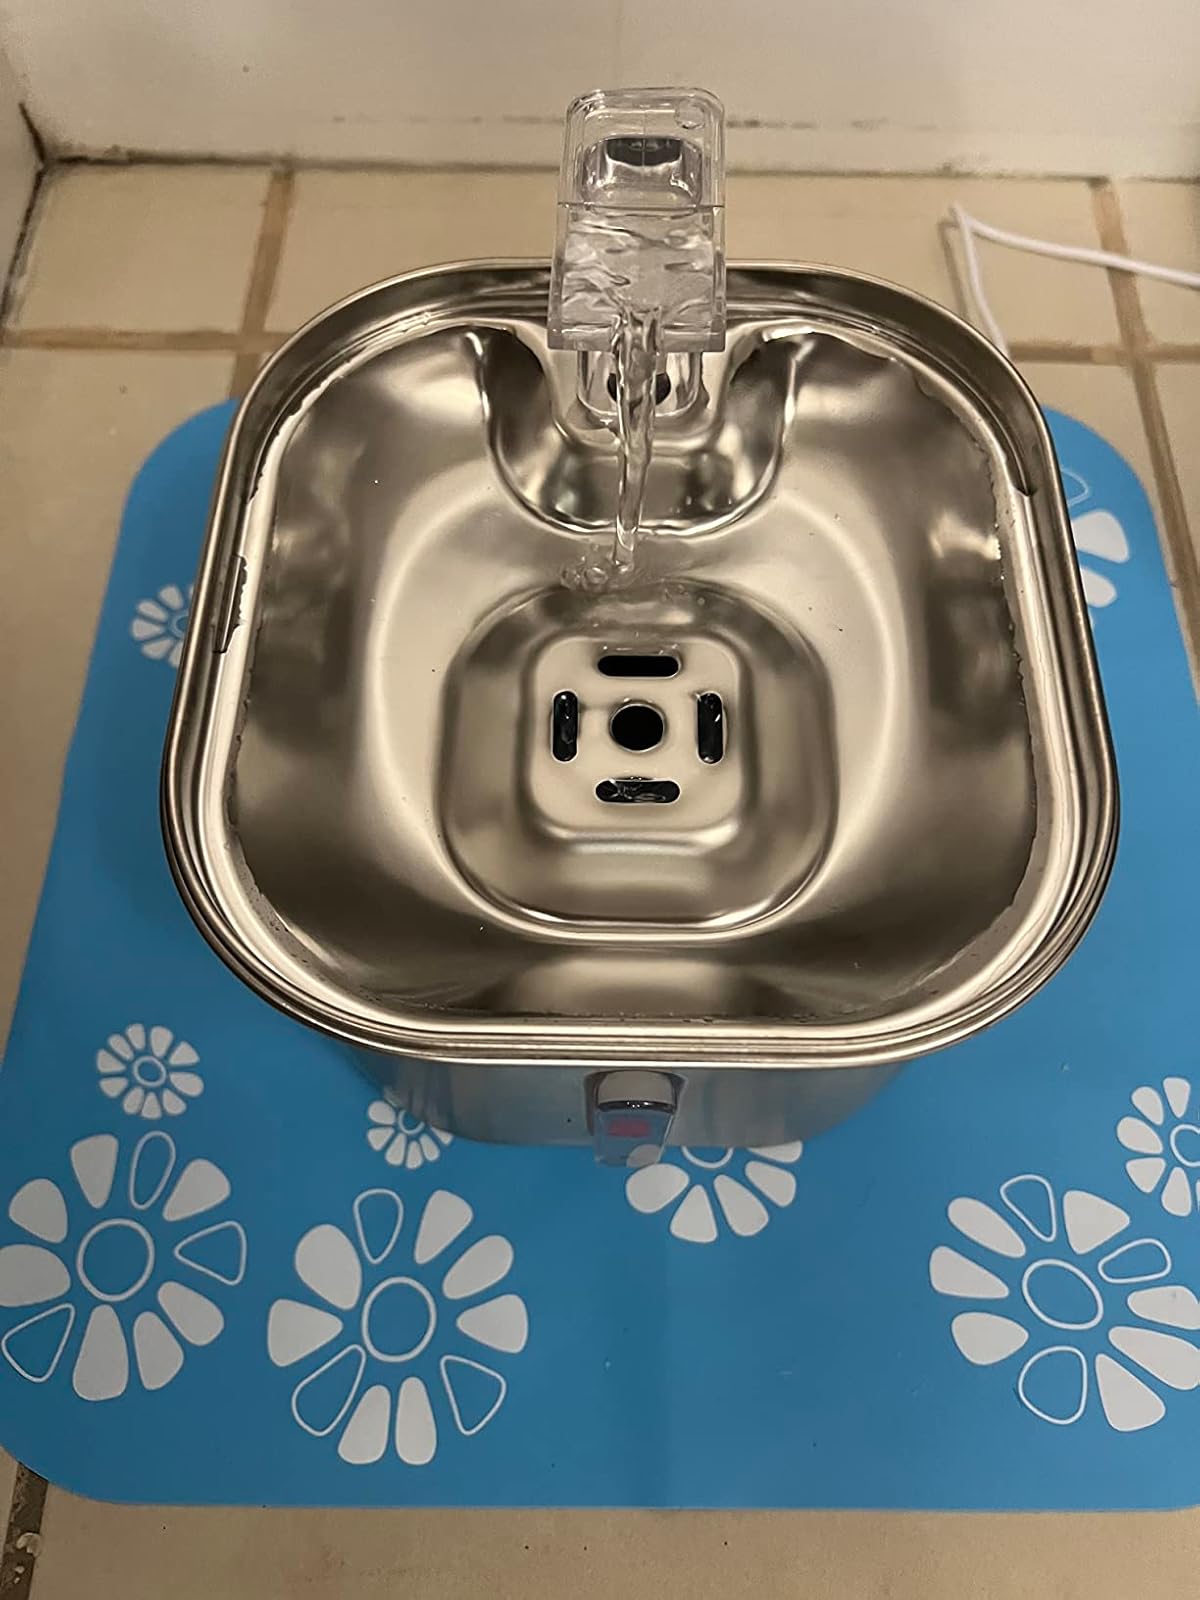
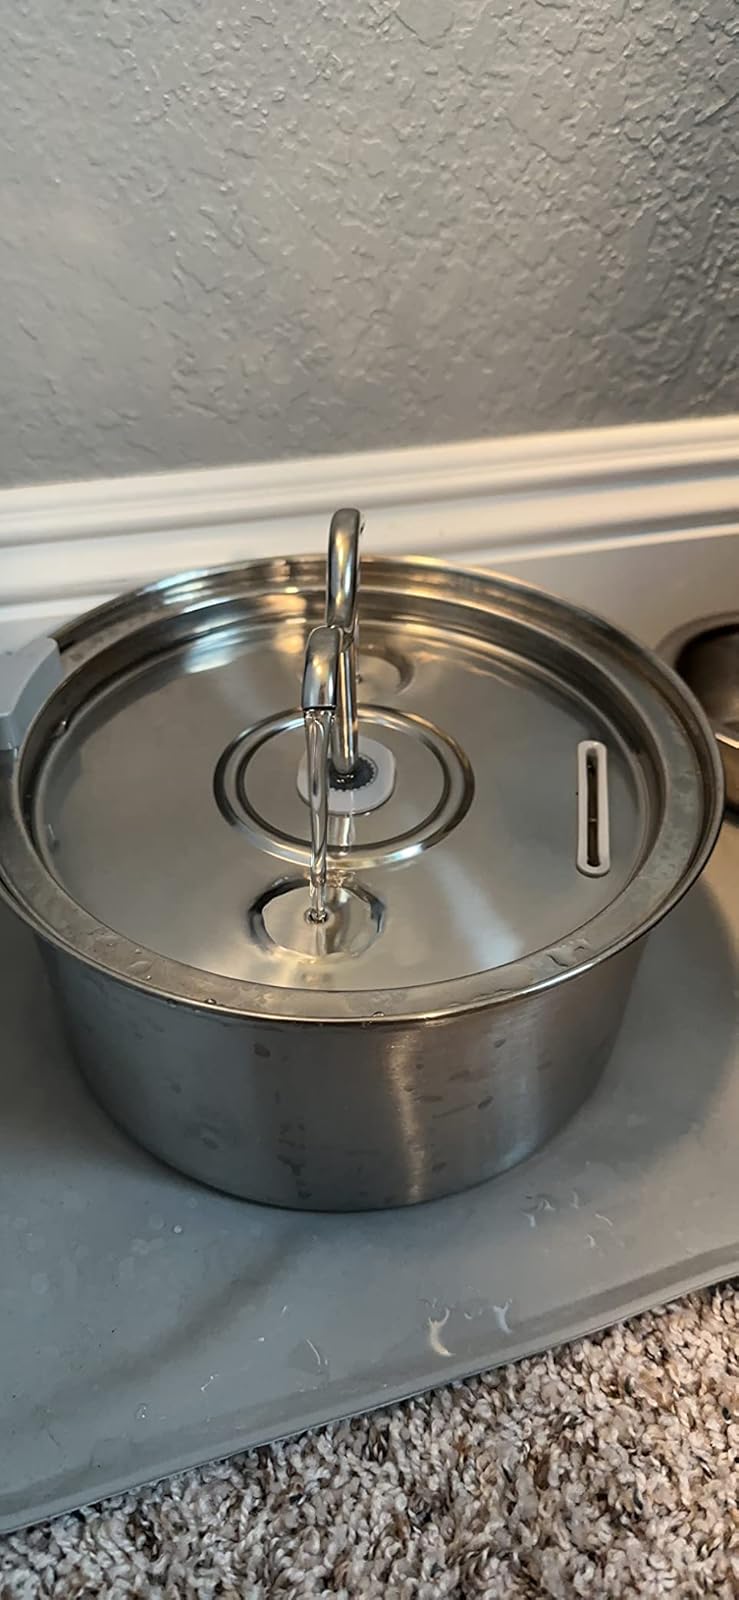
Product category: items_bowl
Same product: no